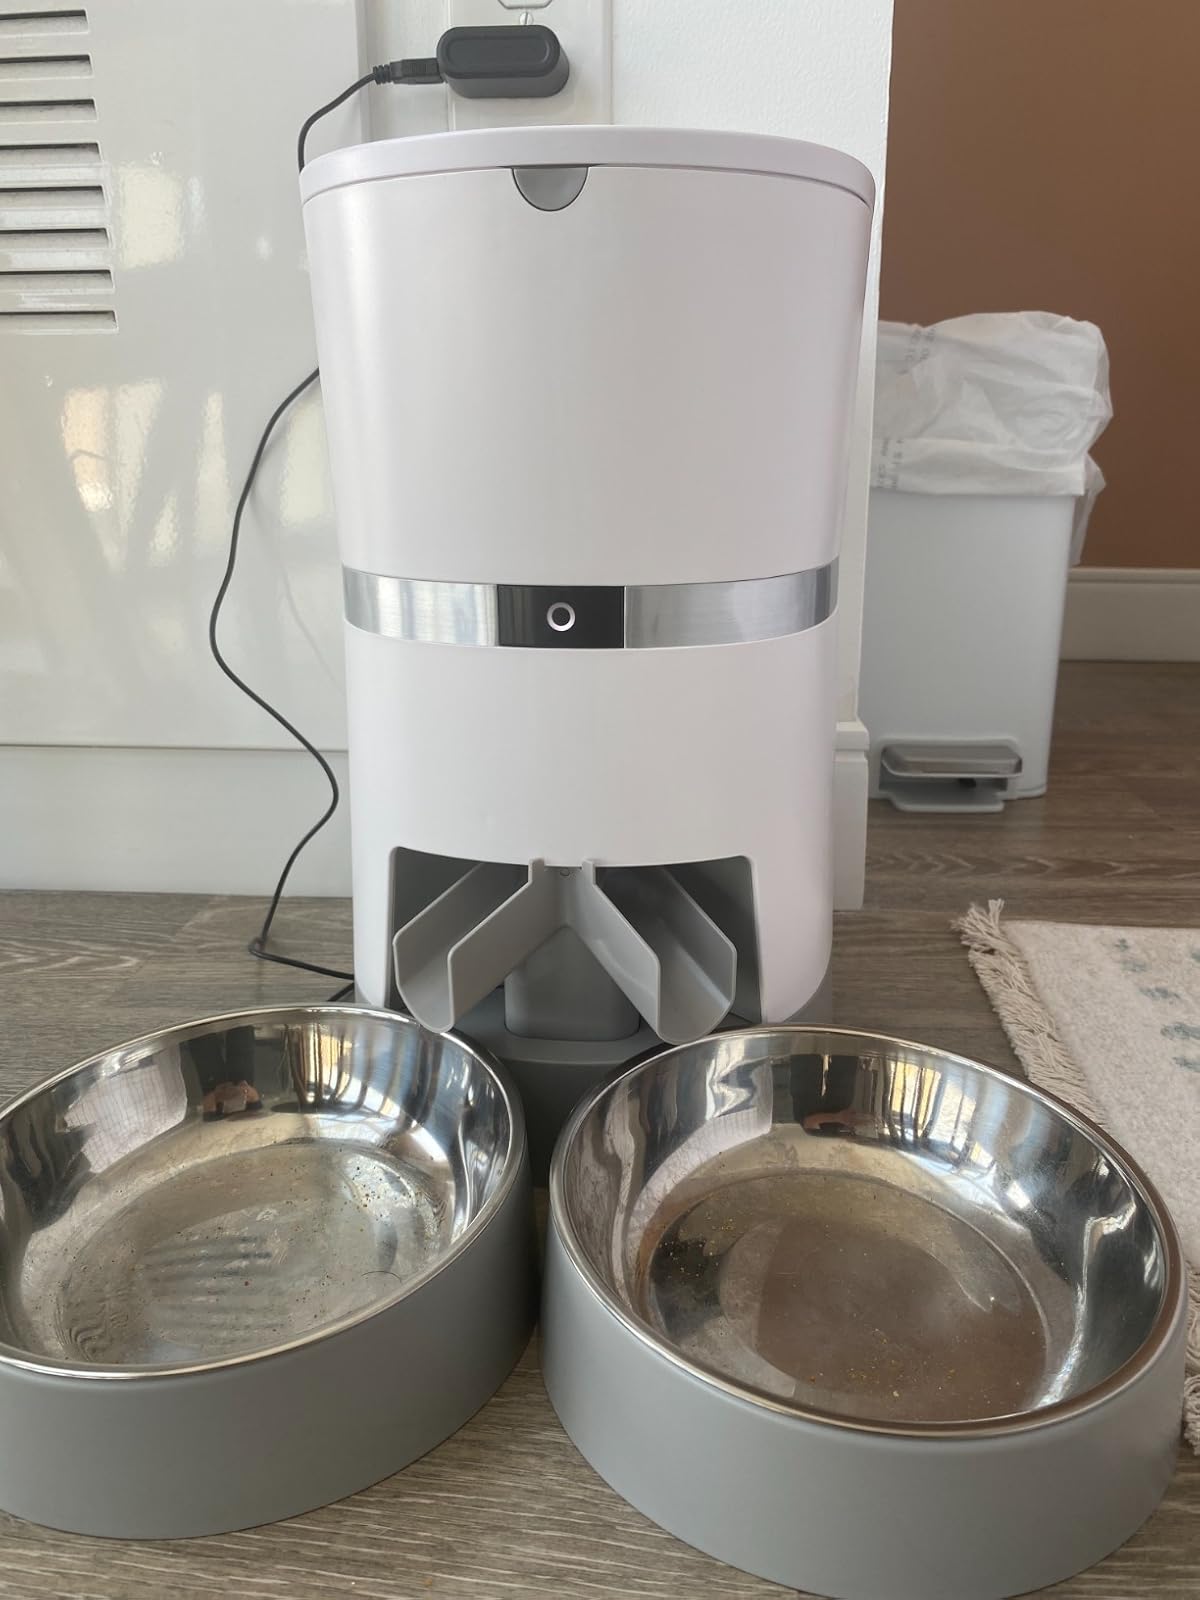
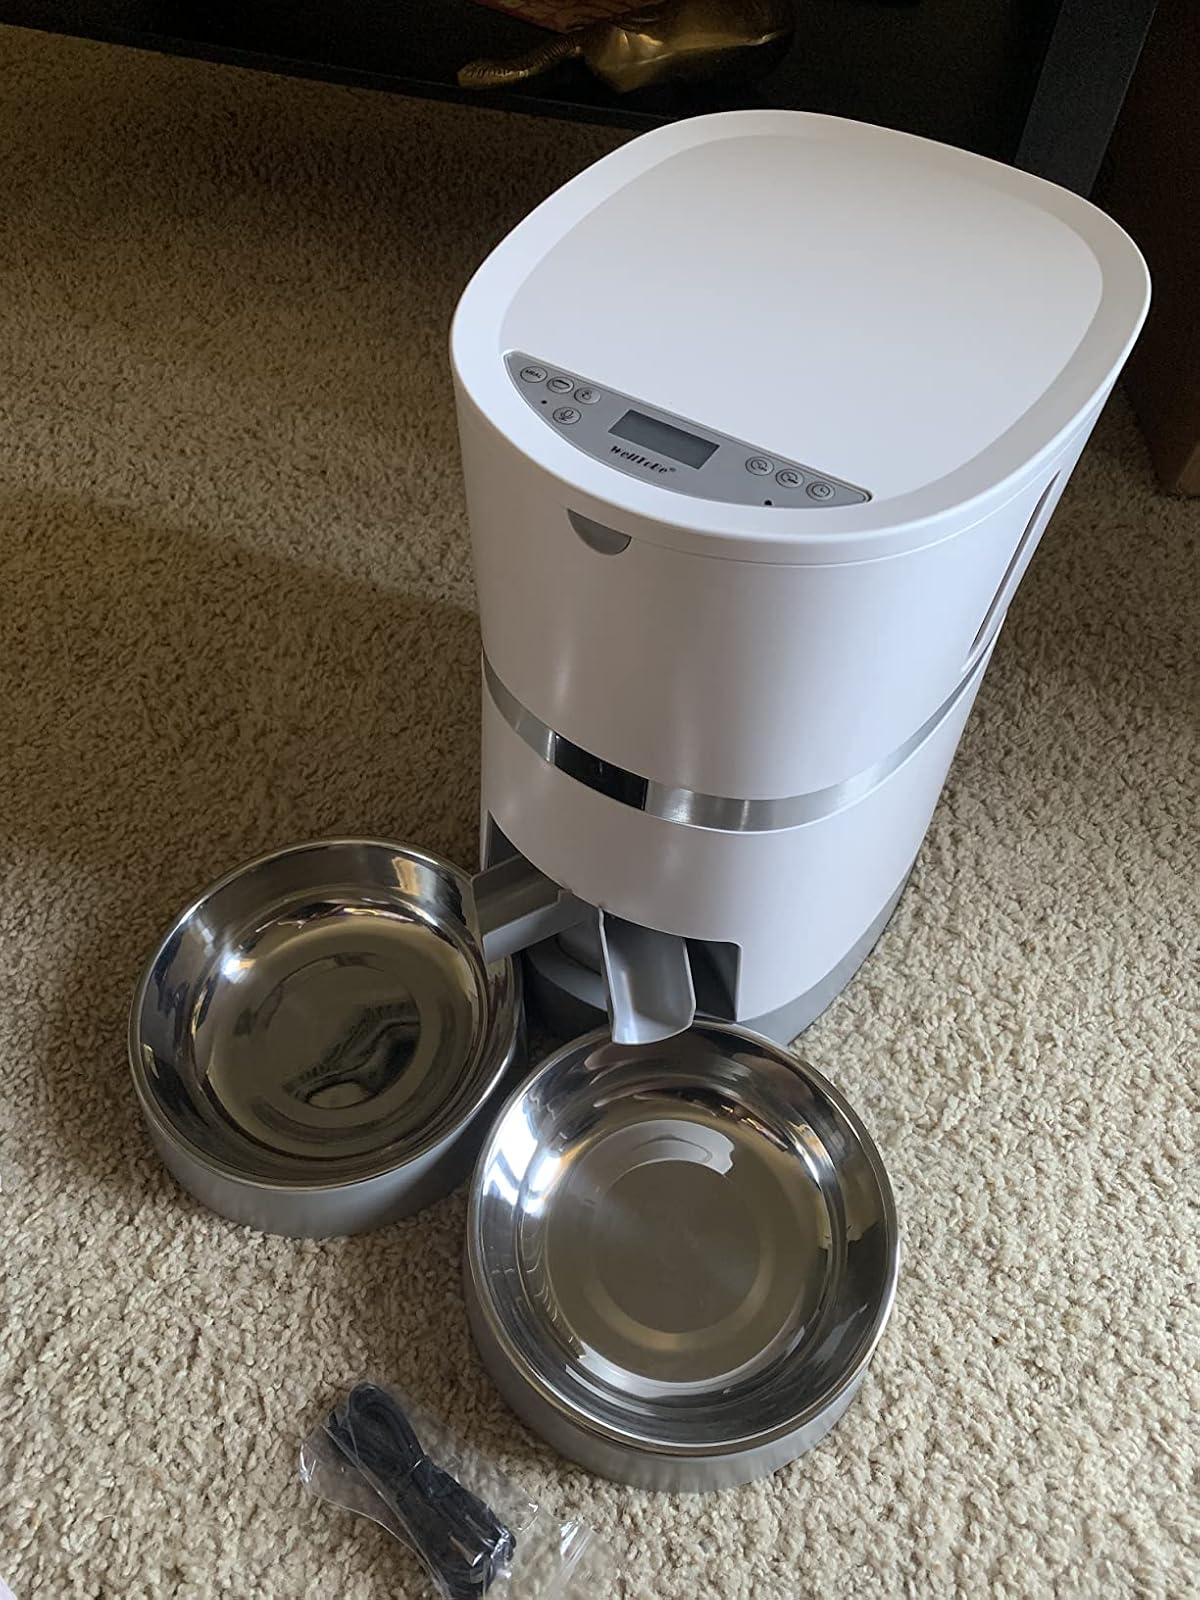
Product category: items_feeder
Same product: yes